Dion Beukeboom

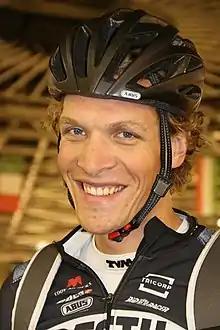
Beukeboom at the 2017 UEC European Track Championships

Dion Beukeboom (born 2 February 1989) is a Dutch former racing cyclist, who rode professionally between 2012 and 2019 for the , , and squads. He rode at the 2013 UCI Road World Championships.